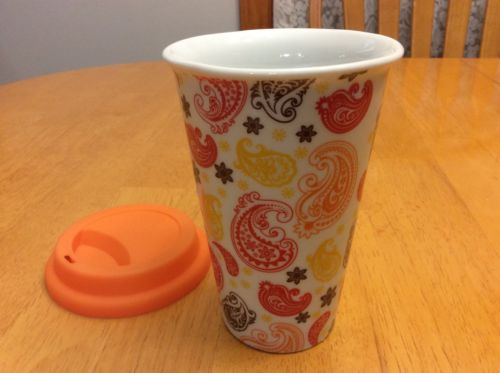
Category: mug